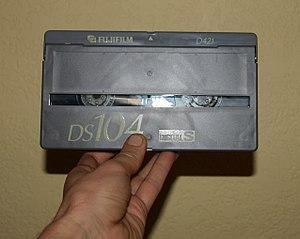
Le Digital-S ou D9 est un format vidéo présenté par JVC en 1995, pour concurrencer le format Betacam numérique de Sony. Enregistré sur une bande magnétique « métal particule » de 1/2 pouce de large, il s'appuie sur la mécanique du format de la S-VHS et de la VHS, avec lesquels il conserve donc une certaine continuité.